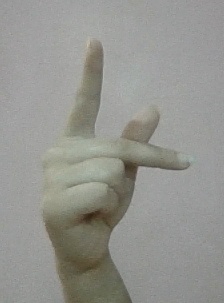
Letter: dha